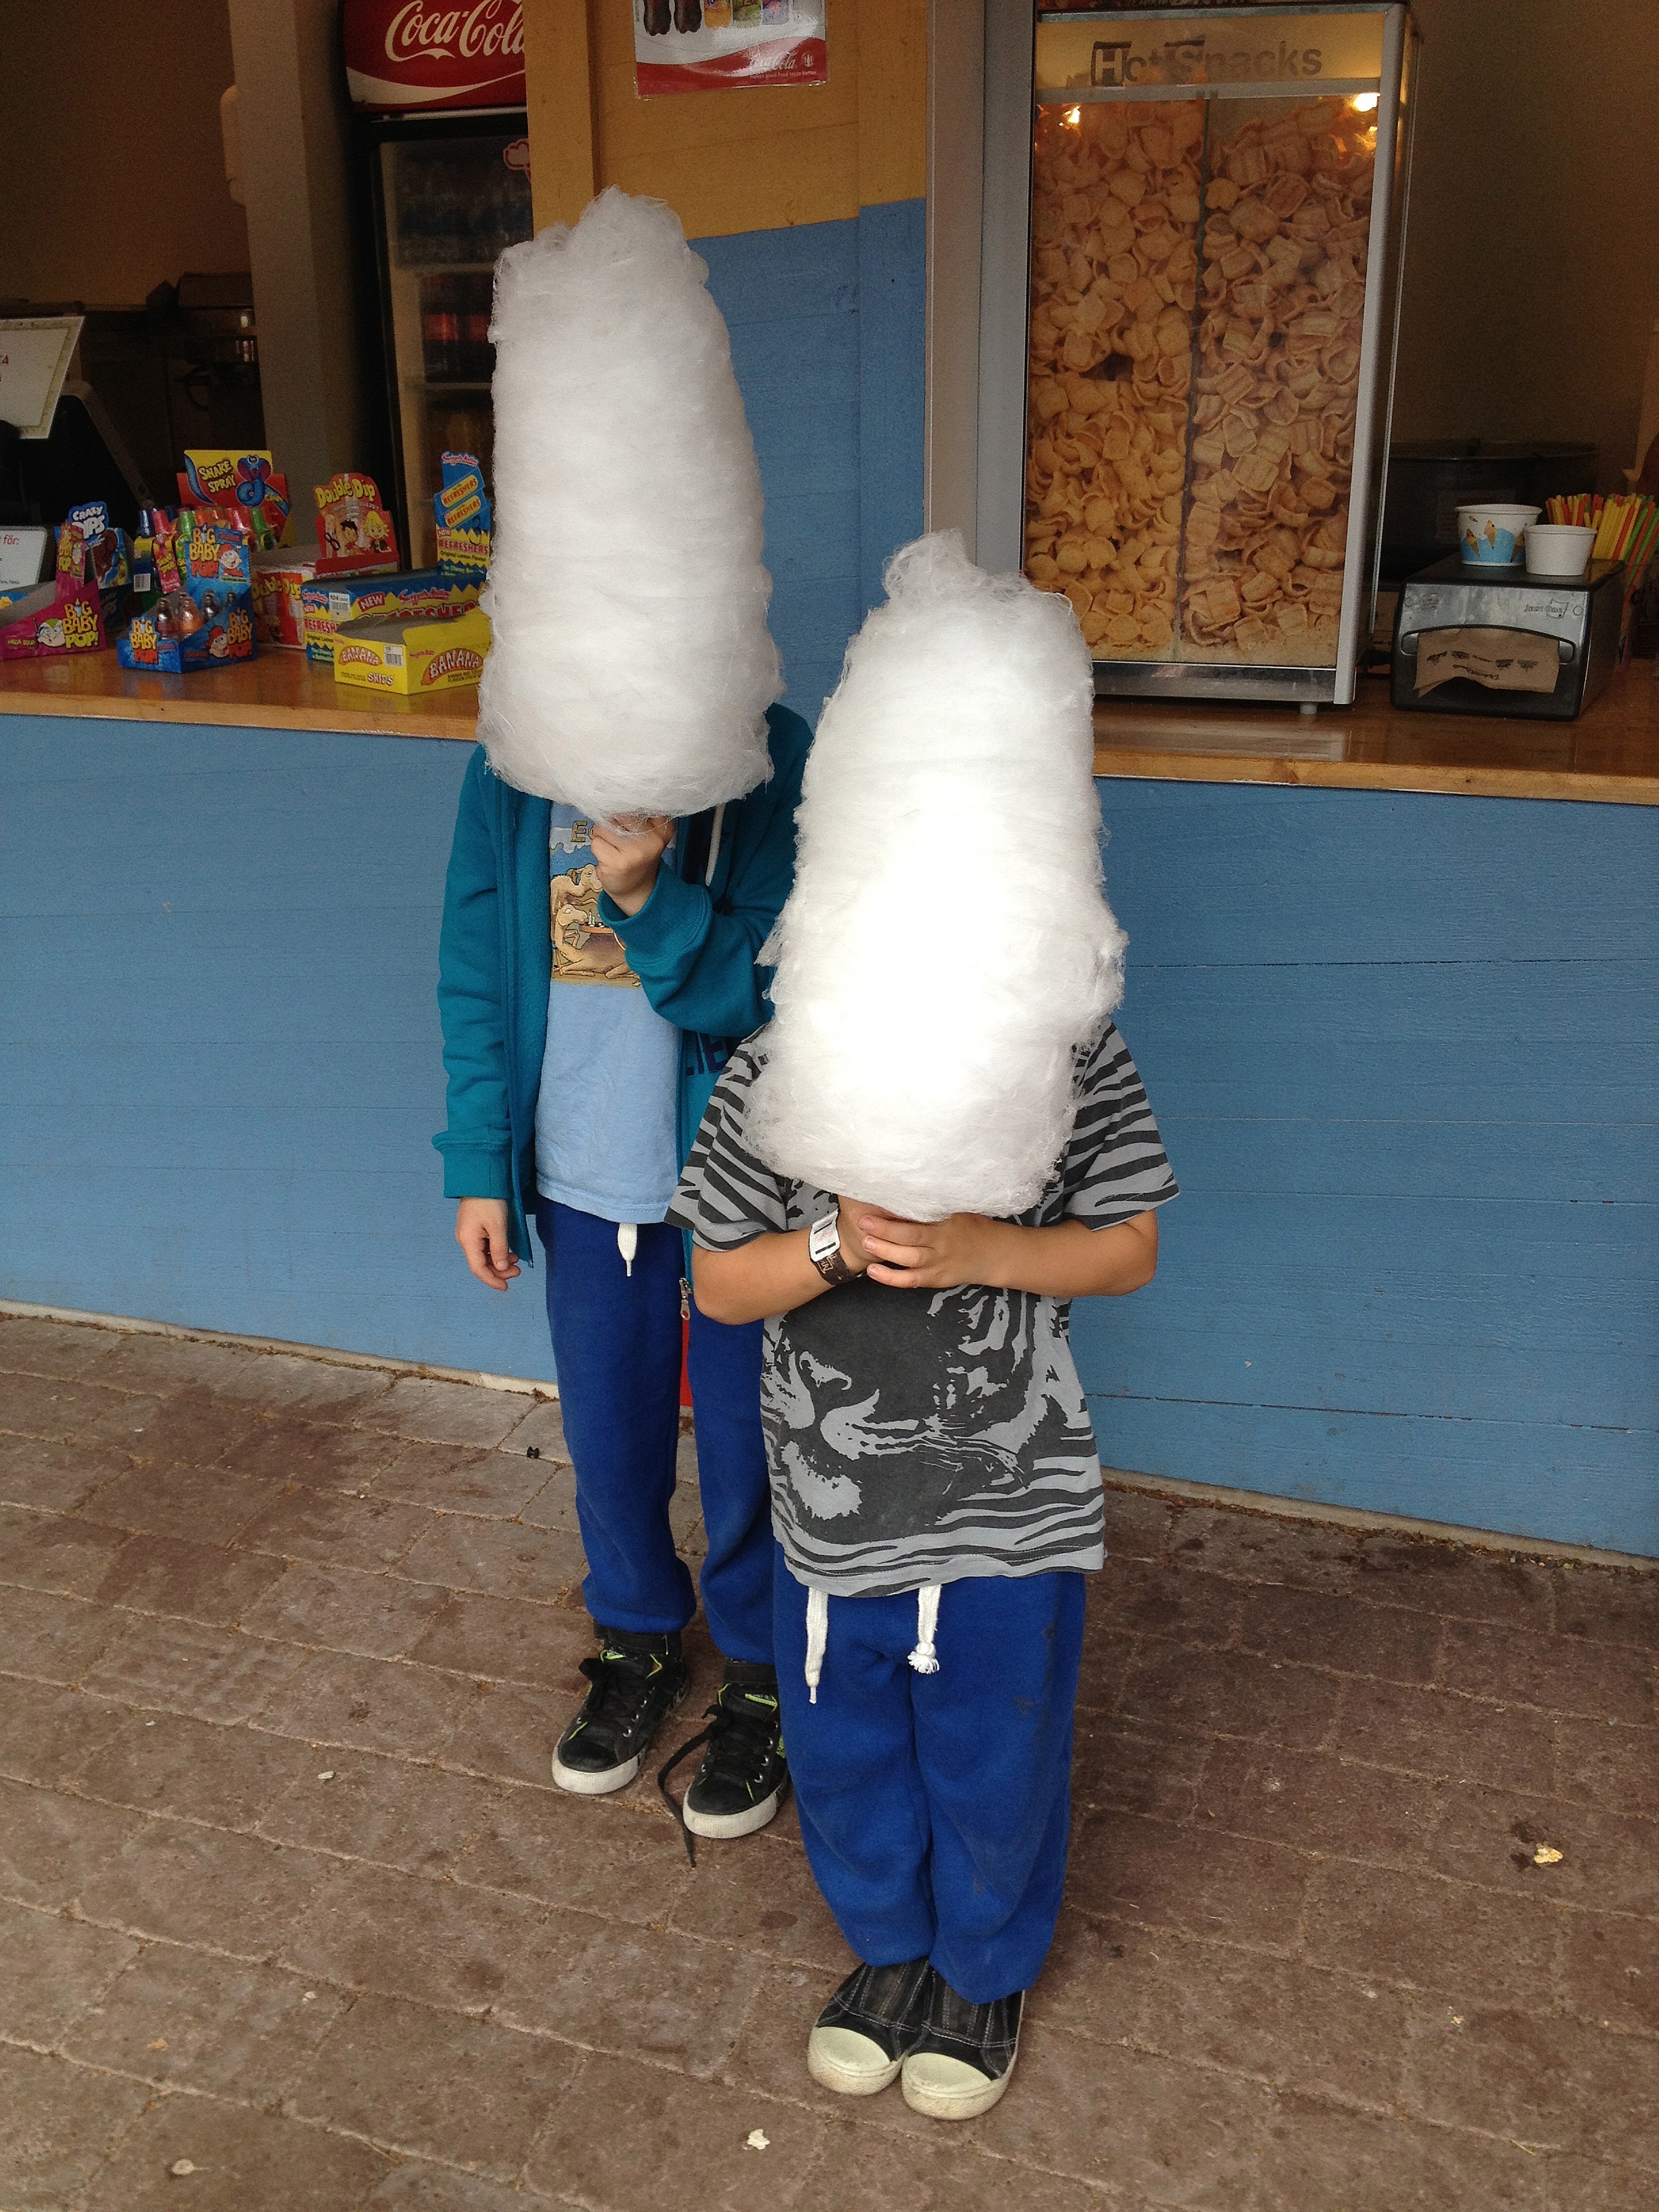
white, blue, clothing, children, fun, sugar, candy, costume, heads, cotton candy, coneheads, furuvik